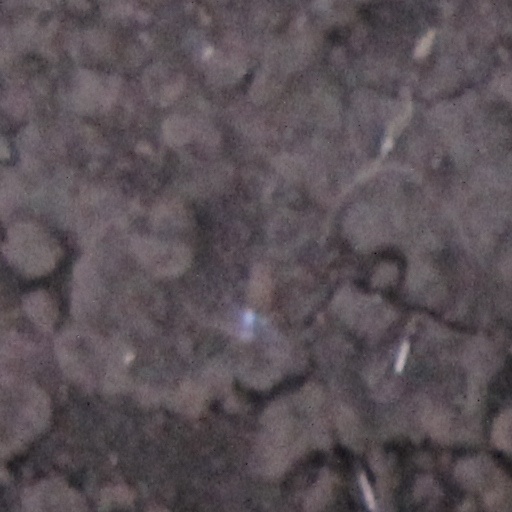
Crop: wheat